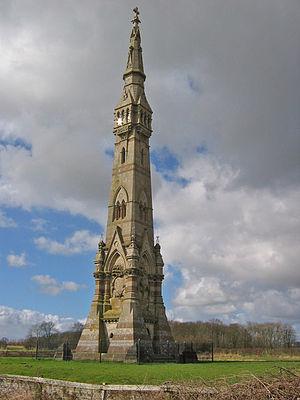
Sir Tatton Sykes, 4ᵉ baronnet est un propriétaire terrien anglais et un éleveur, connu comme un passionné des courses de chevaux.